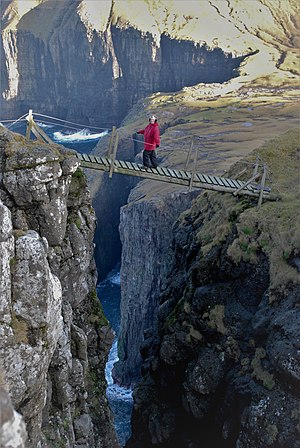
Sandvík / Historie
Broen over til Rituskor
Sandvík 113 indb. er en færøsk bygd på østkysten af det nordlige Suðuroy og ligger i Hvalba kommune. Navnet fortæller, at den ligger ved en sandstrand. En 1,4 kilometer lang tunnel til Hvalba forbinder bygden med det øvrige Suðuroy.